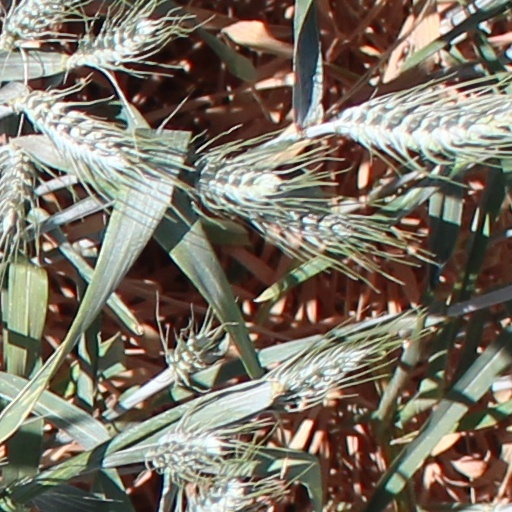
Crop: wheat